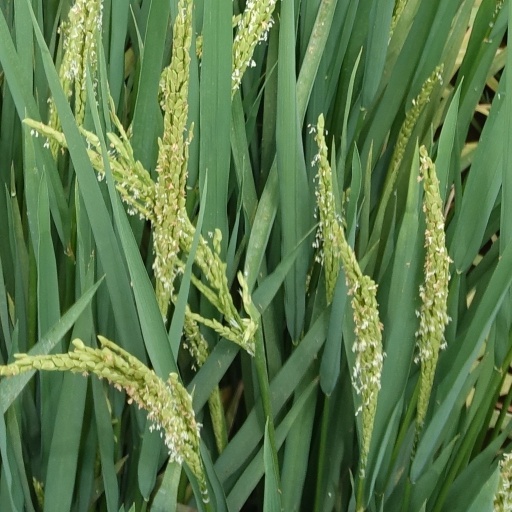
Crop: rice